Mary Bruins Allison

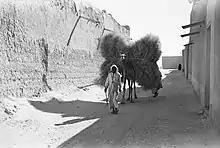
Camel in Kuwait carrying fuel for cooking, 1938. Allison "described Kuwait homes as box-like buildings, whose outer enclosures formed a windowless high wall. Narrow passages between the row of houses provided space for pedestrians and donkeys".

Allison arrived in Kuwait City, Kuwait in 1934. In the beginning, she studied Arabic in the mornings and then worked at the mission. The hospital was built land by the Kuwait Bay that was provided by Shaikh Mubarak, who had invited the Arabian Mission to run a hospital in the city.